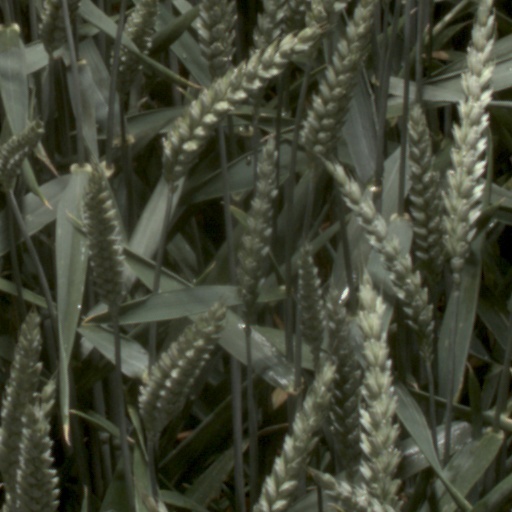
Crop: wheat